Mydolls

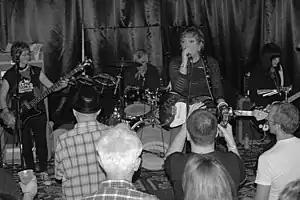
My Dolls performing at Walter's in Houston, November 2012

Mydolls is an American rock band from Houston, Texas, formed in 1978. The group consists of Linda Younger (guitar and vocals), Dianna Ray (bass and vocals), Trish Herrera (guitar and vocals), and George Reyes (drums and vocals).